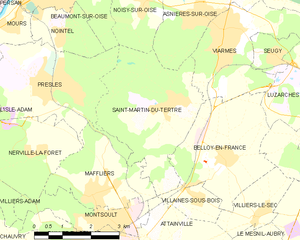
Carte des communes françaises Saint-Martin-du-Tertre